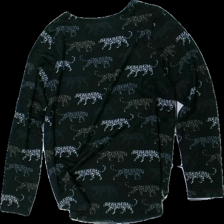
View: back
Type: Sweater
Category: Ladies
Brand: Isolde
Colors: Black, White, Beige, Multicolor
Material: 100% polyester
Pattern: Other
Cut: Regular, C-collar
Size: S
Season: All
Price range: 50-100
Recommended usage: Reuse